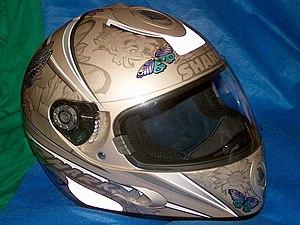
Un casque de moto est un casque destiné à la pratique de la moto. Il a pour vocation de protéger la tête du conducteur en amortissant le choc avec le sol ou les obstacles naturels en cas de chute, mais aussi à protéger de l'abrasion provoquée par le glissement sur la chaussée.
Cette page propose une liste de couvre-chefs par ordre alphabétique.